Theodor Caspari

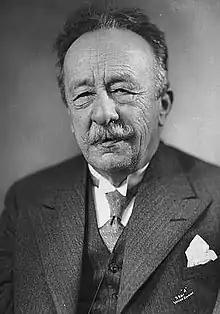
Theodor Caspari in 1933.

Theodor Caspari (13 February 1853 – 12 February 1948) was a Norwegian poet, novelist, travel writer, literary critic and teacher.